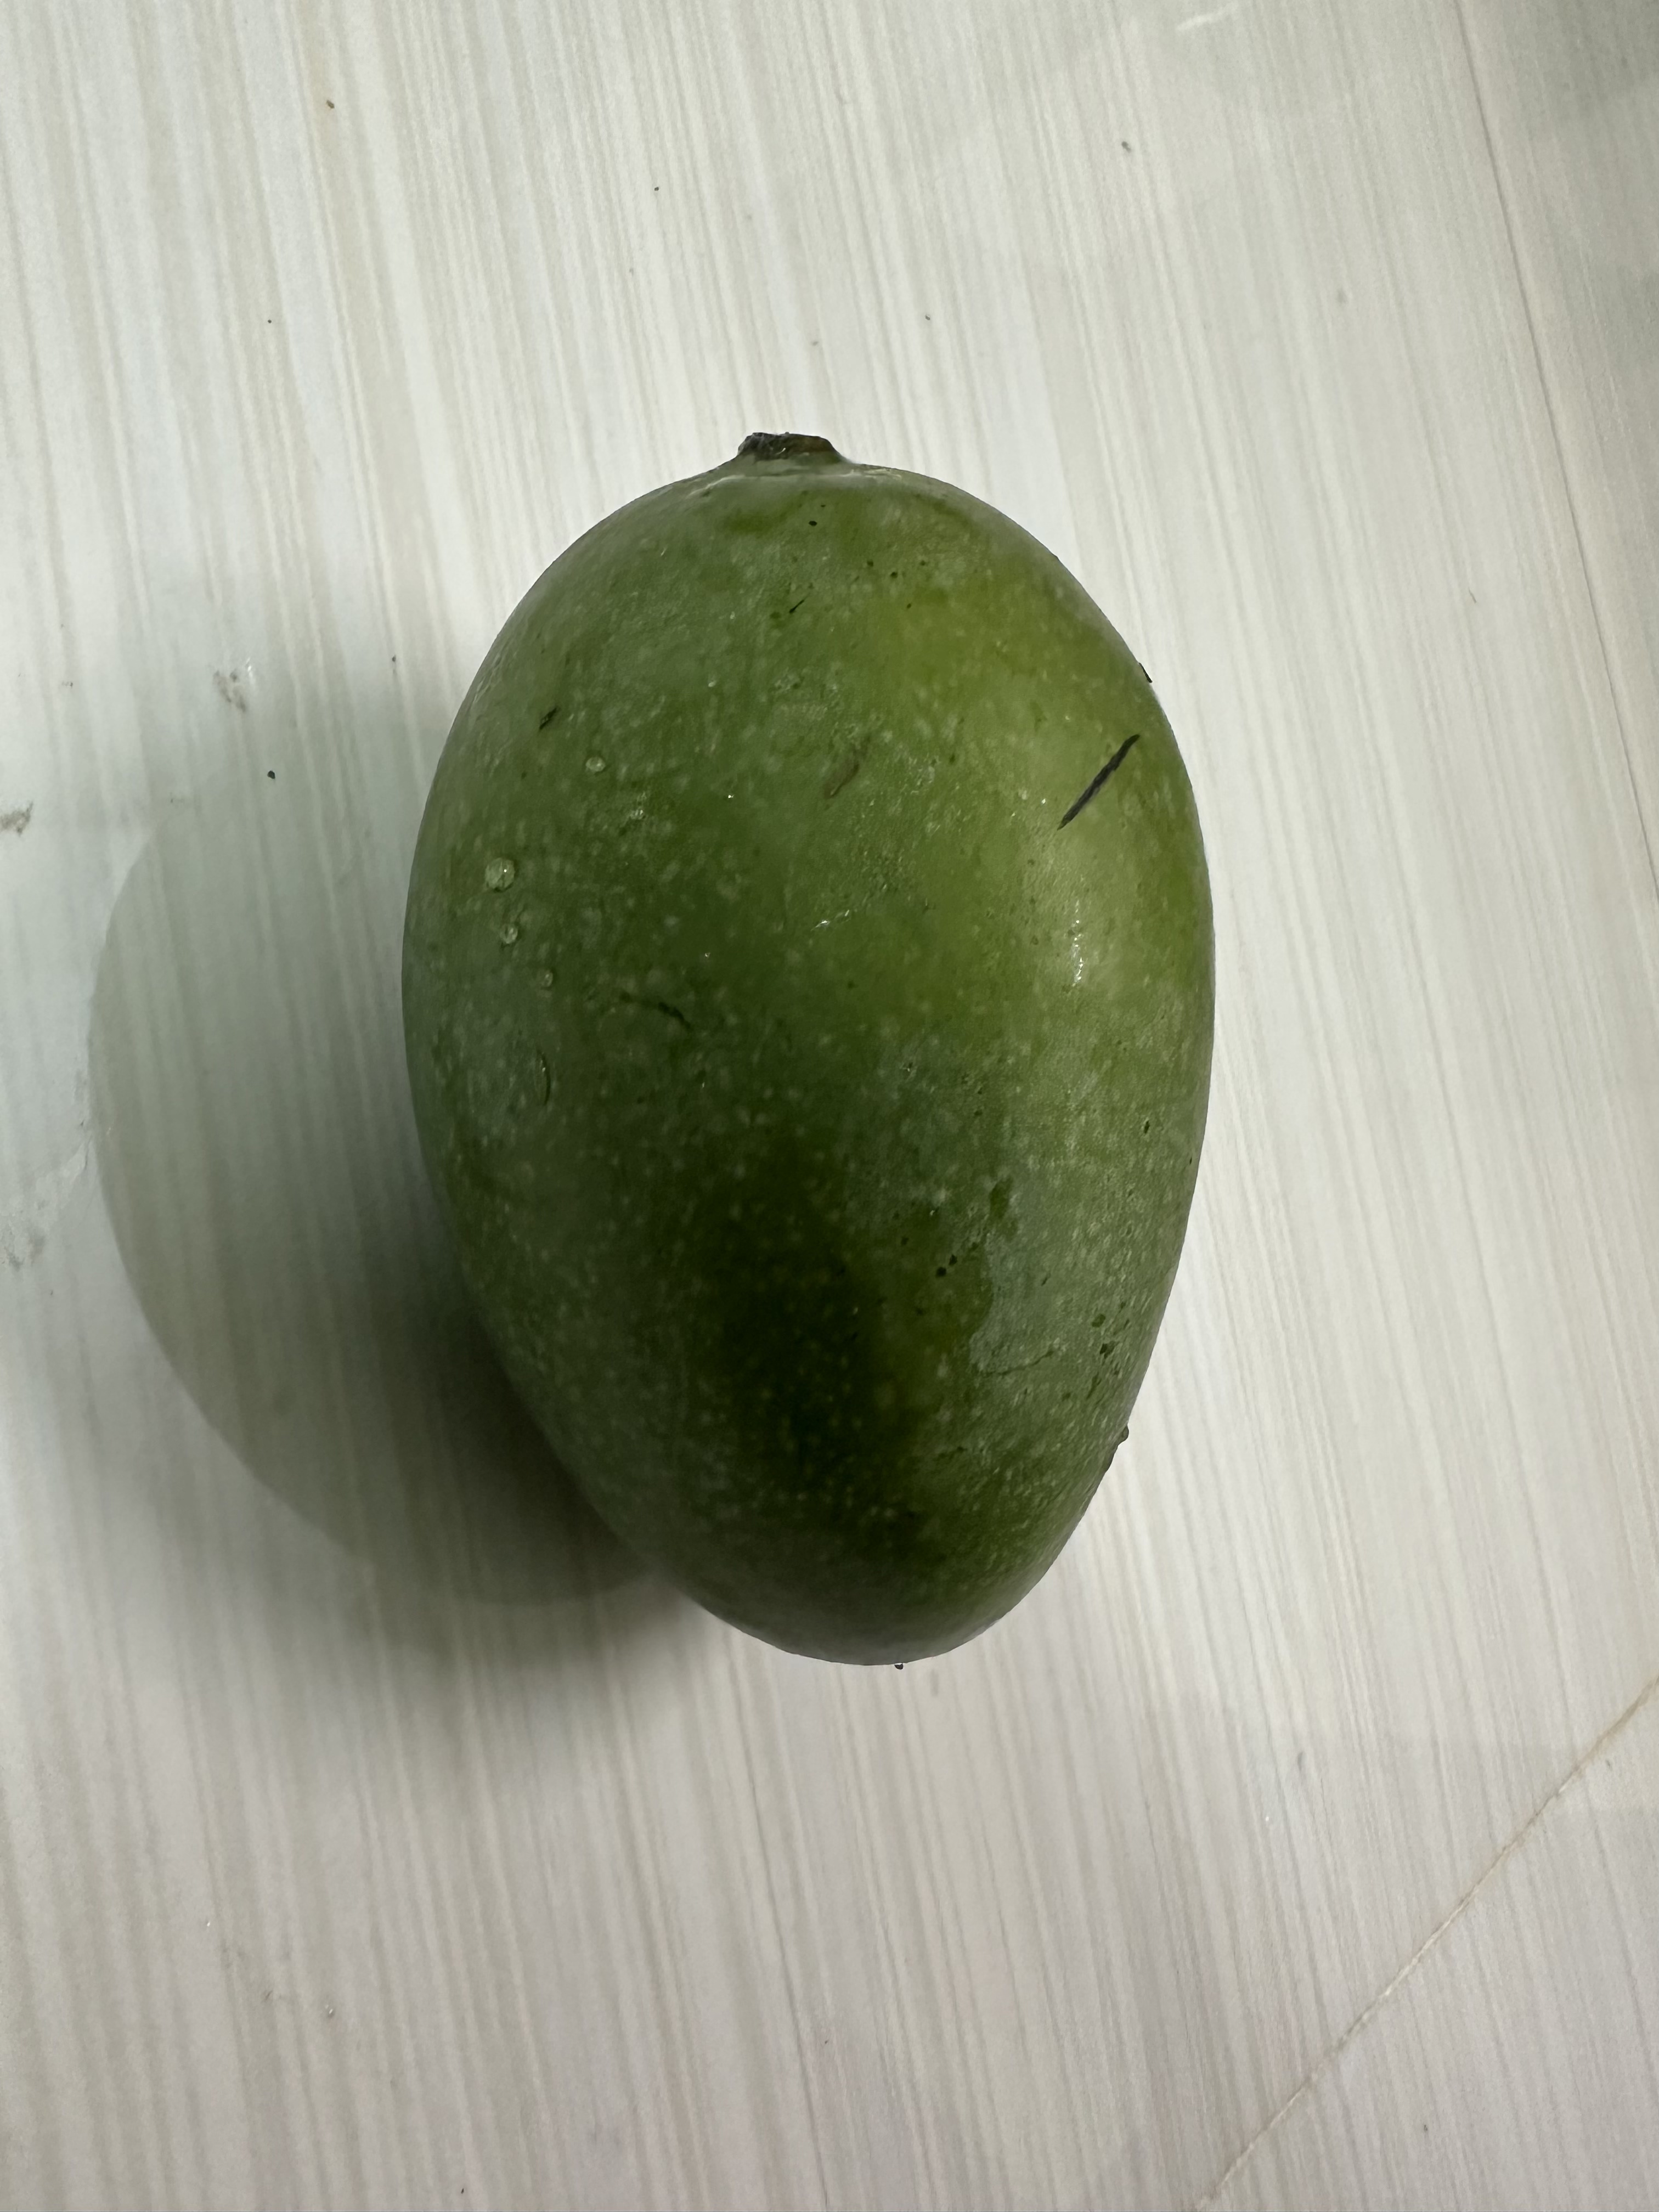
Mango variety: Amrapali